College of Justice

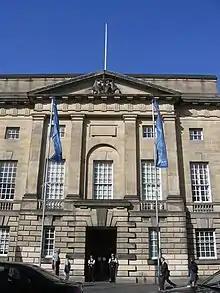
The High Court of Justiciary, the supreme criminal court, in Edinburgh

The High Court of Justiciary is the supreme criminal court in Scotland. The High Court is both a trial court and a court of appeal. As a trial court, the High Court sits on circuit at Parliament House or in the adjacent former Sheriff Court building in the Old Town in Edinburgh, or in dedicated buildings in Glasgow and Aberdeen. The High Court sometimes sits in various smaller towns in Scotland, where it uses the local sheriff court building. As an appeal court, the High Court sits only in Edinburgh. On one occasion the High Court of Justiciary sat outside Scotland, at Zeist in the Netherlands during the Pan Am Flight 103 bombing trial, as the Scottish Court in the Netherlands. At Zeist the High Court sat both as a trial court, and an appeal court for the initial appeal by Abdelbaset al-Megrahi. The High Court will hear appeals from the sheriff courts of Scotland where the trial was under solemn proceedings; the High Court will also hear referrals on points of law from the Sheriff Appeal Court, and from summary proceedings in the sheriff courts and justice of the peace courts. Cases can be remitted to the High Court by the sheriff courts after conviction for sentencing, where a sheriff believes that their sentencing powers are inadequate. The High Court can impose a life sentence but the sheriff has a limit of five years sentencing; both can issue an unlimited fine.